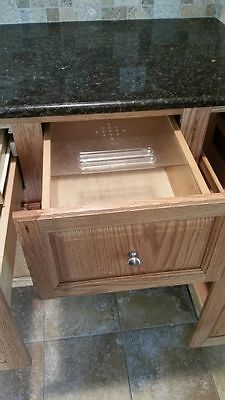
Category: cabinet